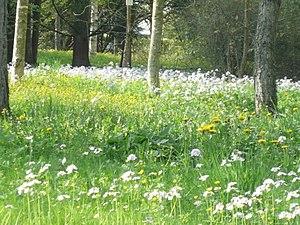
Arboretum et floraison à Bourbonne-les-Bains